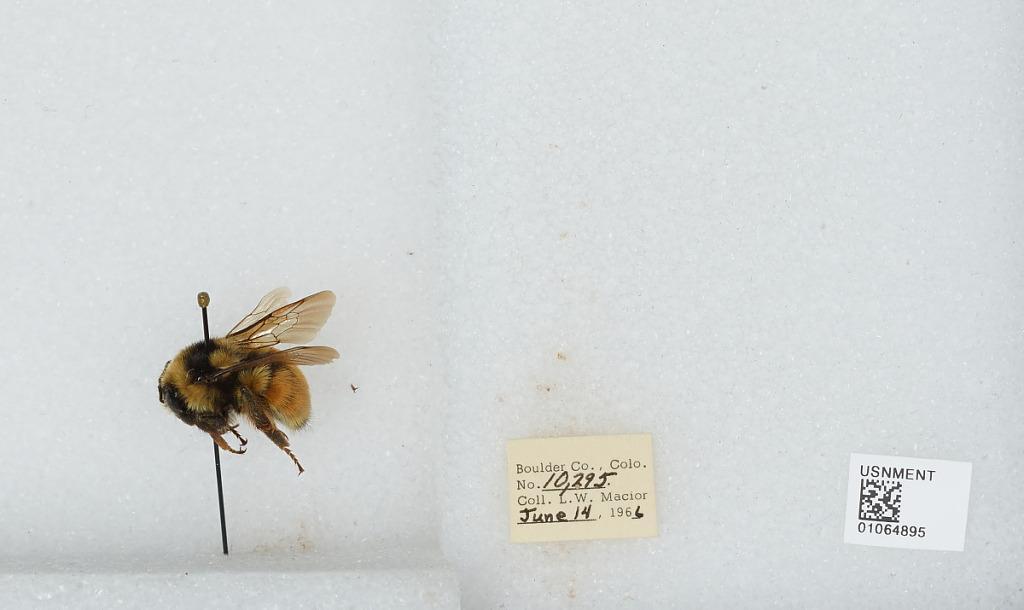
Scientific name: Bombus (Pyrobombus) bifarius Cresson
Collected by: L. Macior
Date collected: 1966-6-14
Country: United States
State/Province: Colorado
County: Boulder
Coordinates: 40.09, -105.36